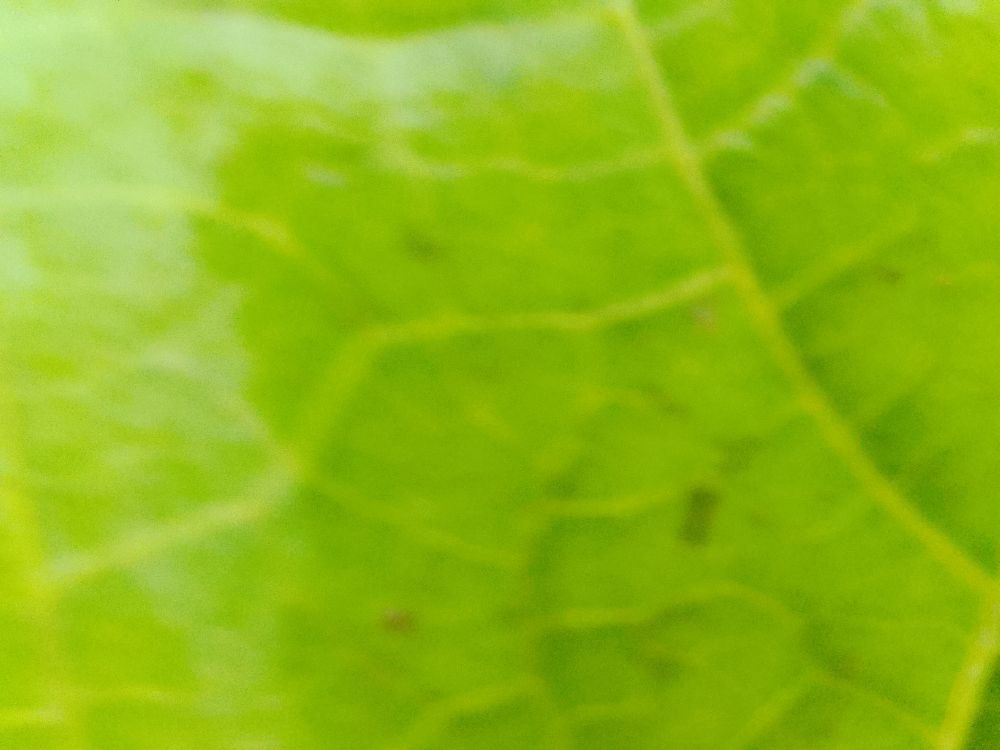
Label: healthy